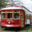
Label: streetcar